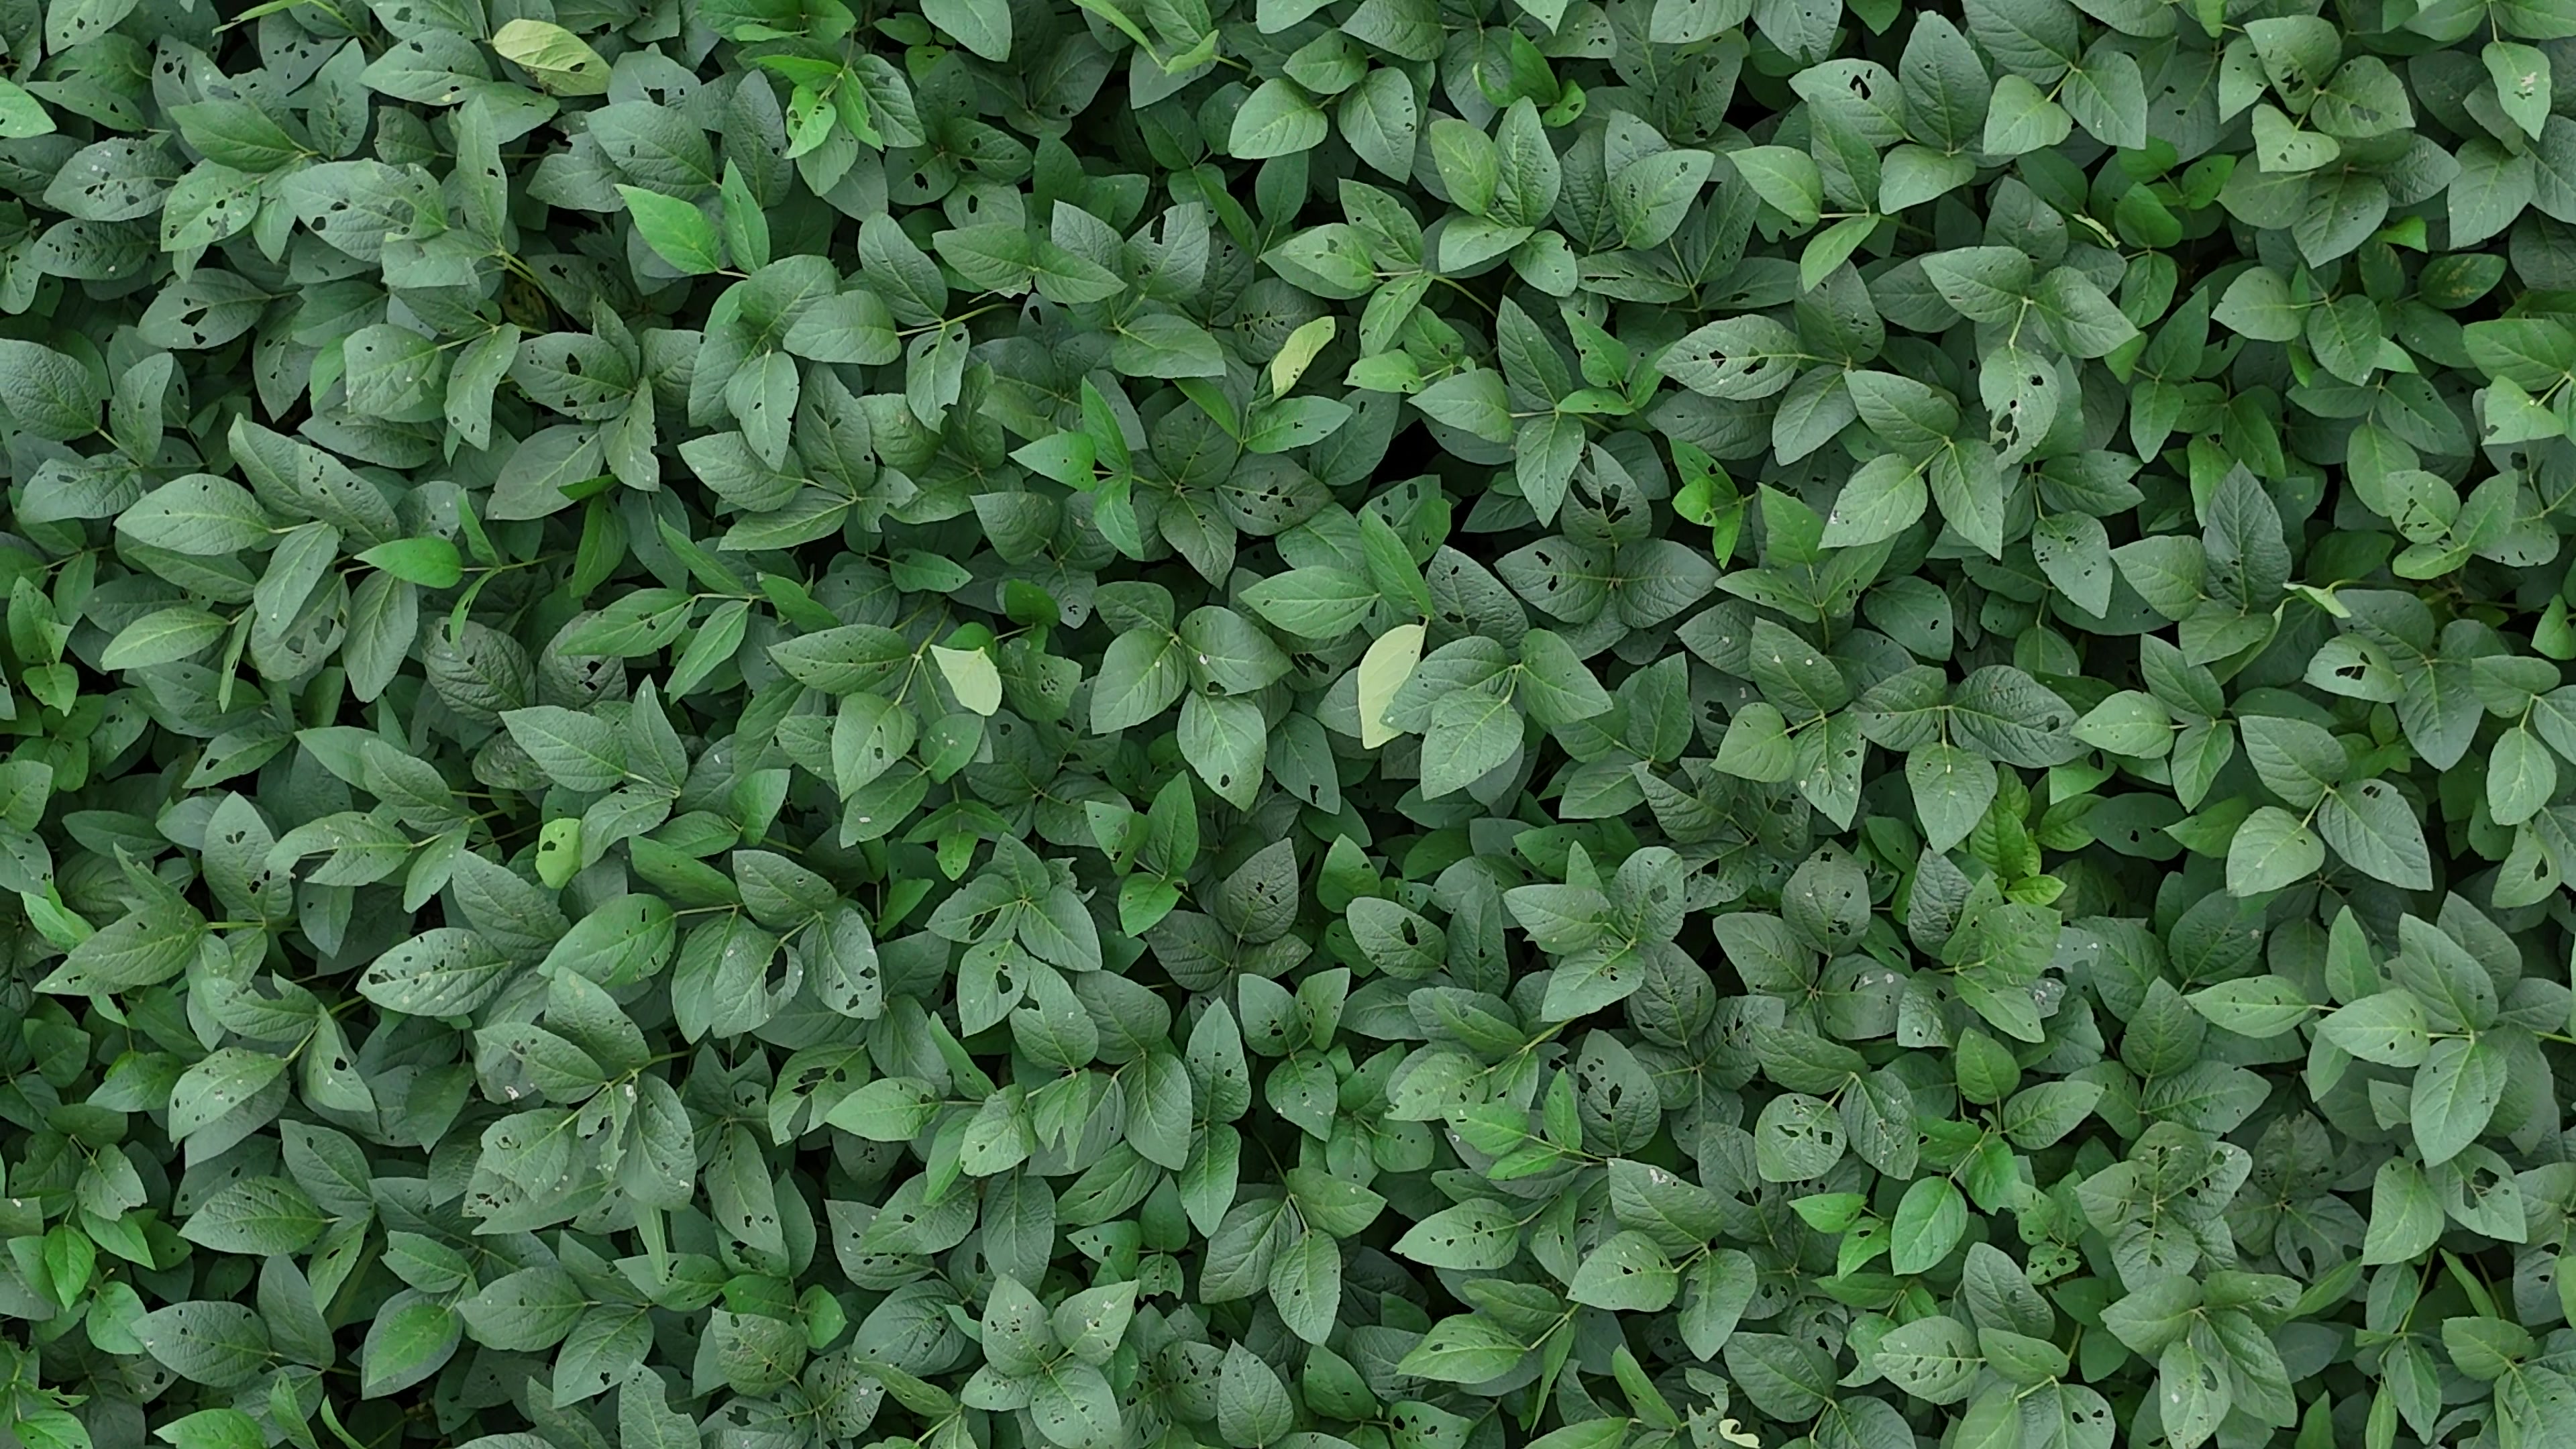
Label: Semilooper_Pest